Sofiyivka Park

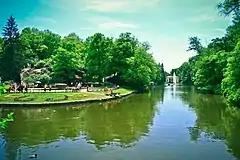
View of the Assembly Square and the Ionian Sea (in the distance is the Snake Fountain and the Flora Pavilion)

On the right side of main alley (between Main Entrance and Taypersk Rock), cypresses and pine trees are growing. These trees were planted in 1891. This area was called "Small Switzerland" before the beginning of World War II.